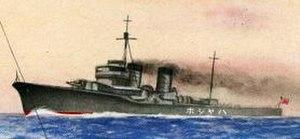
Le Hayashio était un destroyer de classe Kagerō en service de la Marine impériale japonaise pendant la Seconde Guerre mondiale.